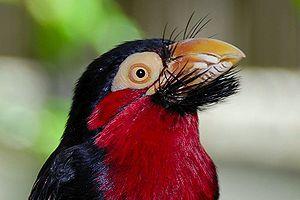
Le genre Lybius regroupe douze espèces d'oiseaux africains, les barbicans, actuellement intégrées à la famille des Lybiidae.
Barbican est le nom que la nomenclature aviaire en langue française donne à 32 espèces d'oiseaux qui constituent les 6 genres suivants : Buccanodon, Gymnobucco, Lybius, Stactolaema, Trachyphonus et Tricholaema. Tous ces genres font partie de la famille des Capitonidae selon HBW et Clements ou de la famille des Ramphastidae selon Howard & Moore et l'IOC. Leur ordre est celui des Piciformes. Ce sont :